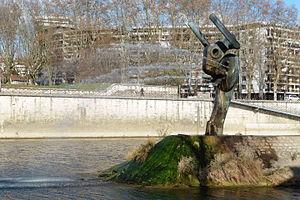
Sculpture
Besançon est riche des nombreuses fontaines et sculptures réparties dans différents quartiers de la ville. Aux sculptures décoratives et commémoratives s'ajoutent les fontaines dont les plus anciennes ont perdu leur rôle social pour devenir ornementales. Des cadrans solaires, fresques et trompe-l'œil décorent aujourd'hui façades et fenêtres.